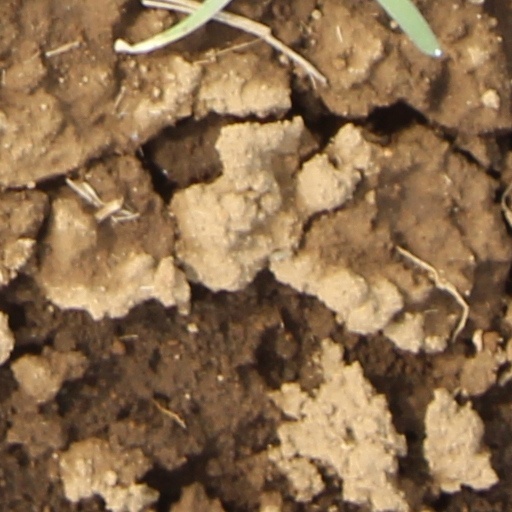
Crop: wheat